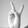
ASL letter: V